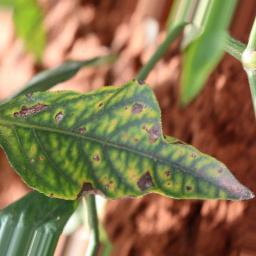
Label: cercospora